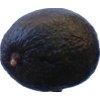
Label: black_avocado